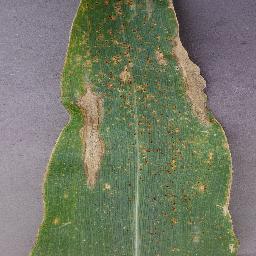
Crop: corn
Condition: (maize)_northern_blight